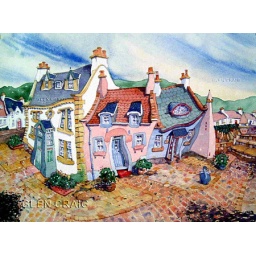
blue cat 1 by Glen Craig